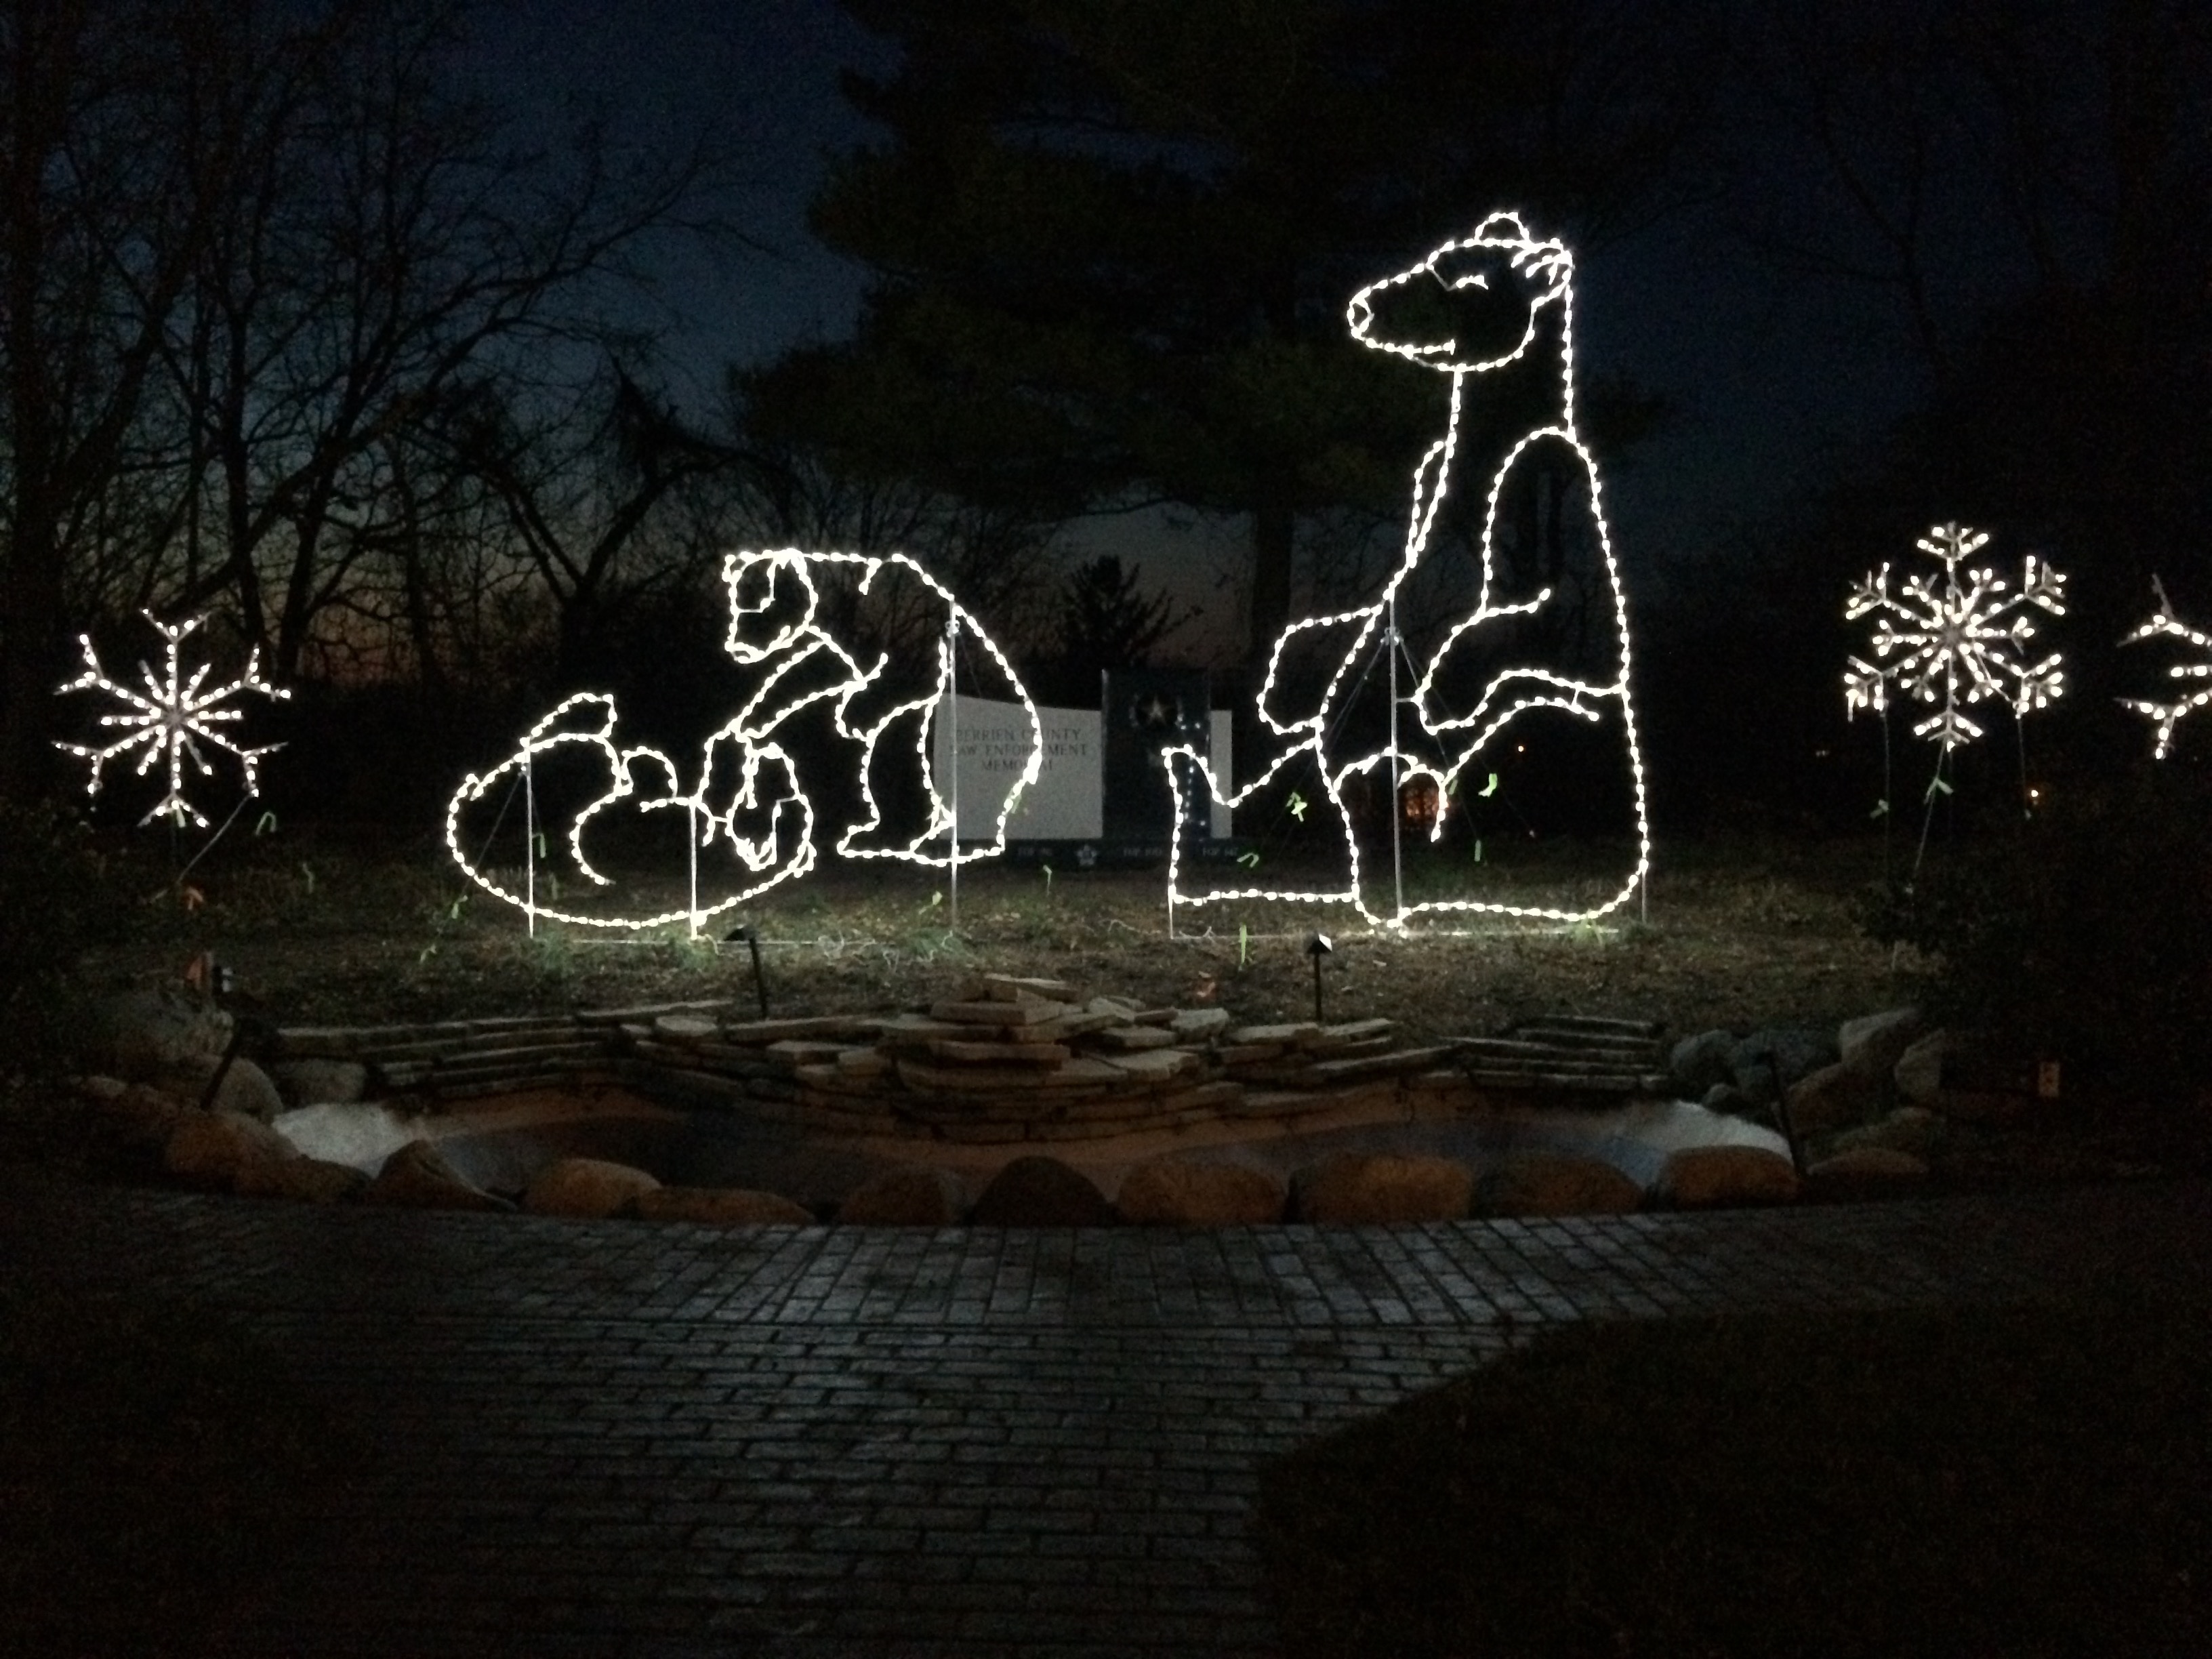
night, darkness, font, text, emotion, album cover, computer wallpaper